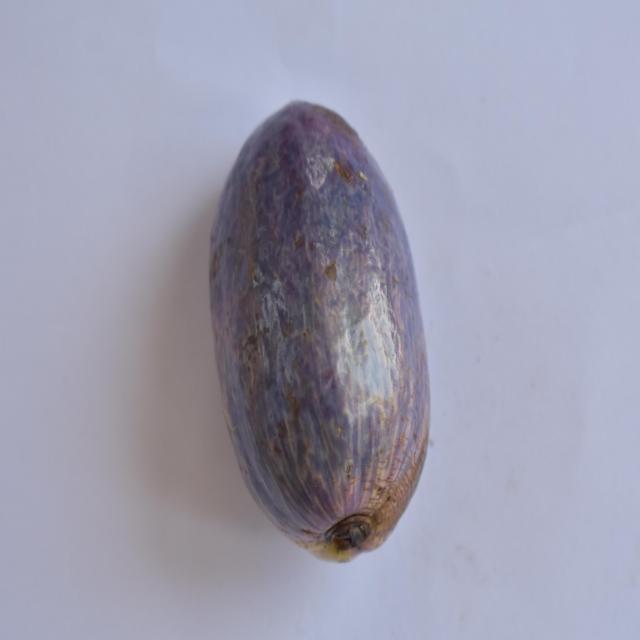
Plum grade: unaffected